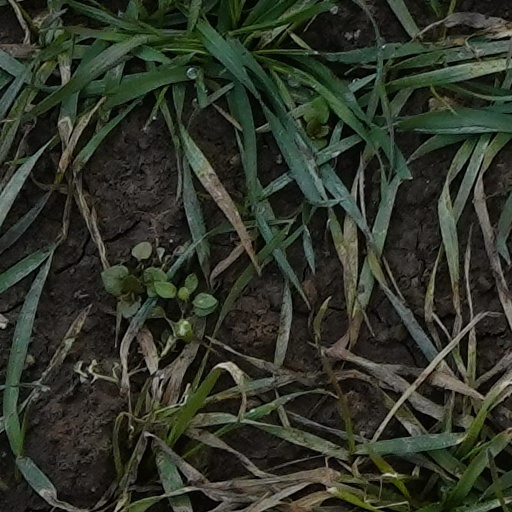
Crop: wheat